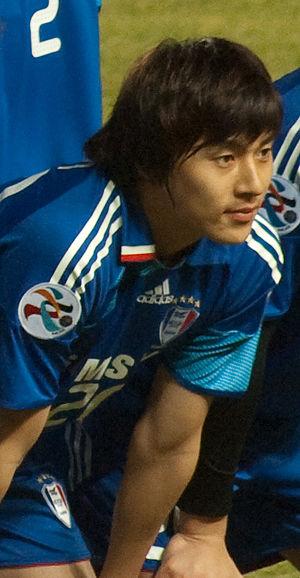
Baek Ji-hoon, né le 28 février 1985, est un footballeur sud-coréen. Il joue au poste de milieu de terrain avec l'équipe de Corée du Sud et le Suwon Samsung Bluewings. Il mesure 1,74 m pour 60 kg.